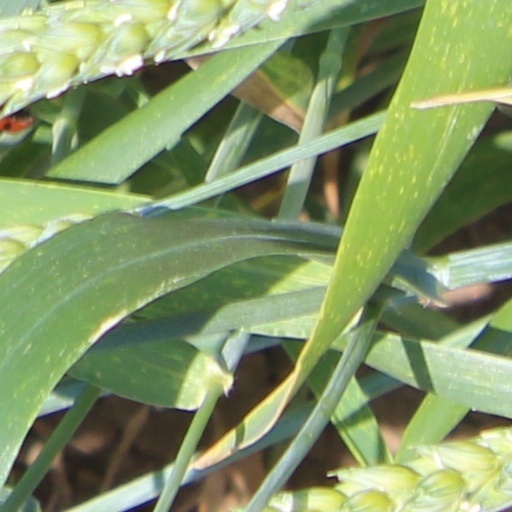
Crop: wheat